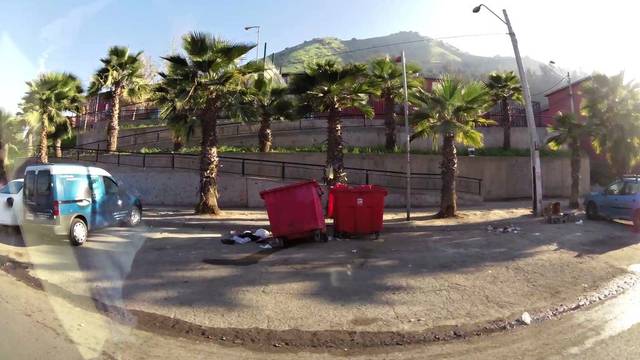
Region: Chile
Coordinates: -33.378, -70.62